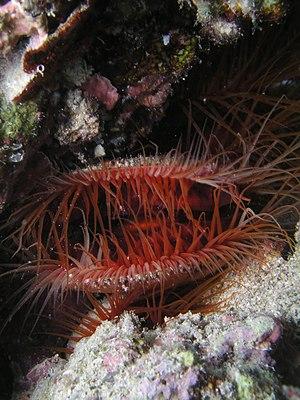
Les Limidae forment une famille de mollusques bivalves, la seule de la super-famille des Limoidea et de l'ordre des Limida.